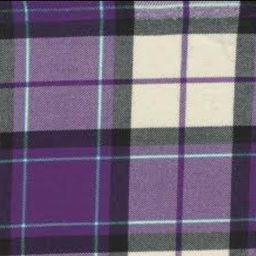
the tartan i want for my next kilt !